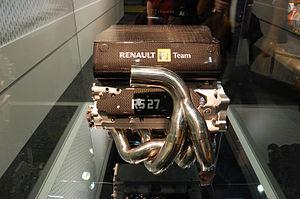
Neuf motoristes français de Formule 1 ont produit des moteurs destinés à leurs propres monoplaces ou à des constructeurs de châssis. Bugatti, Gordini, Matra, Peugeot, Renault et Talbot ont conçu, produit et fait courir leurs réalisations. Mecachrome et Supertec étaient des sous-traitants du concepteur Renault. CTA-Arsenal n'a disputé que deux courses, hors championnat. La société japonaise Asiatech a repris, durant deux saisons, le développement et la maintenance des moteurs Peugeot. Les motoristes suivent la règlementation des moteurs de Formule 1 édictée par la Fédération internationale de l'automobile.